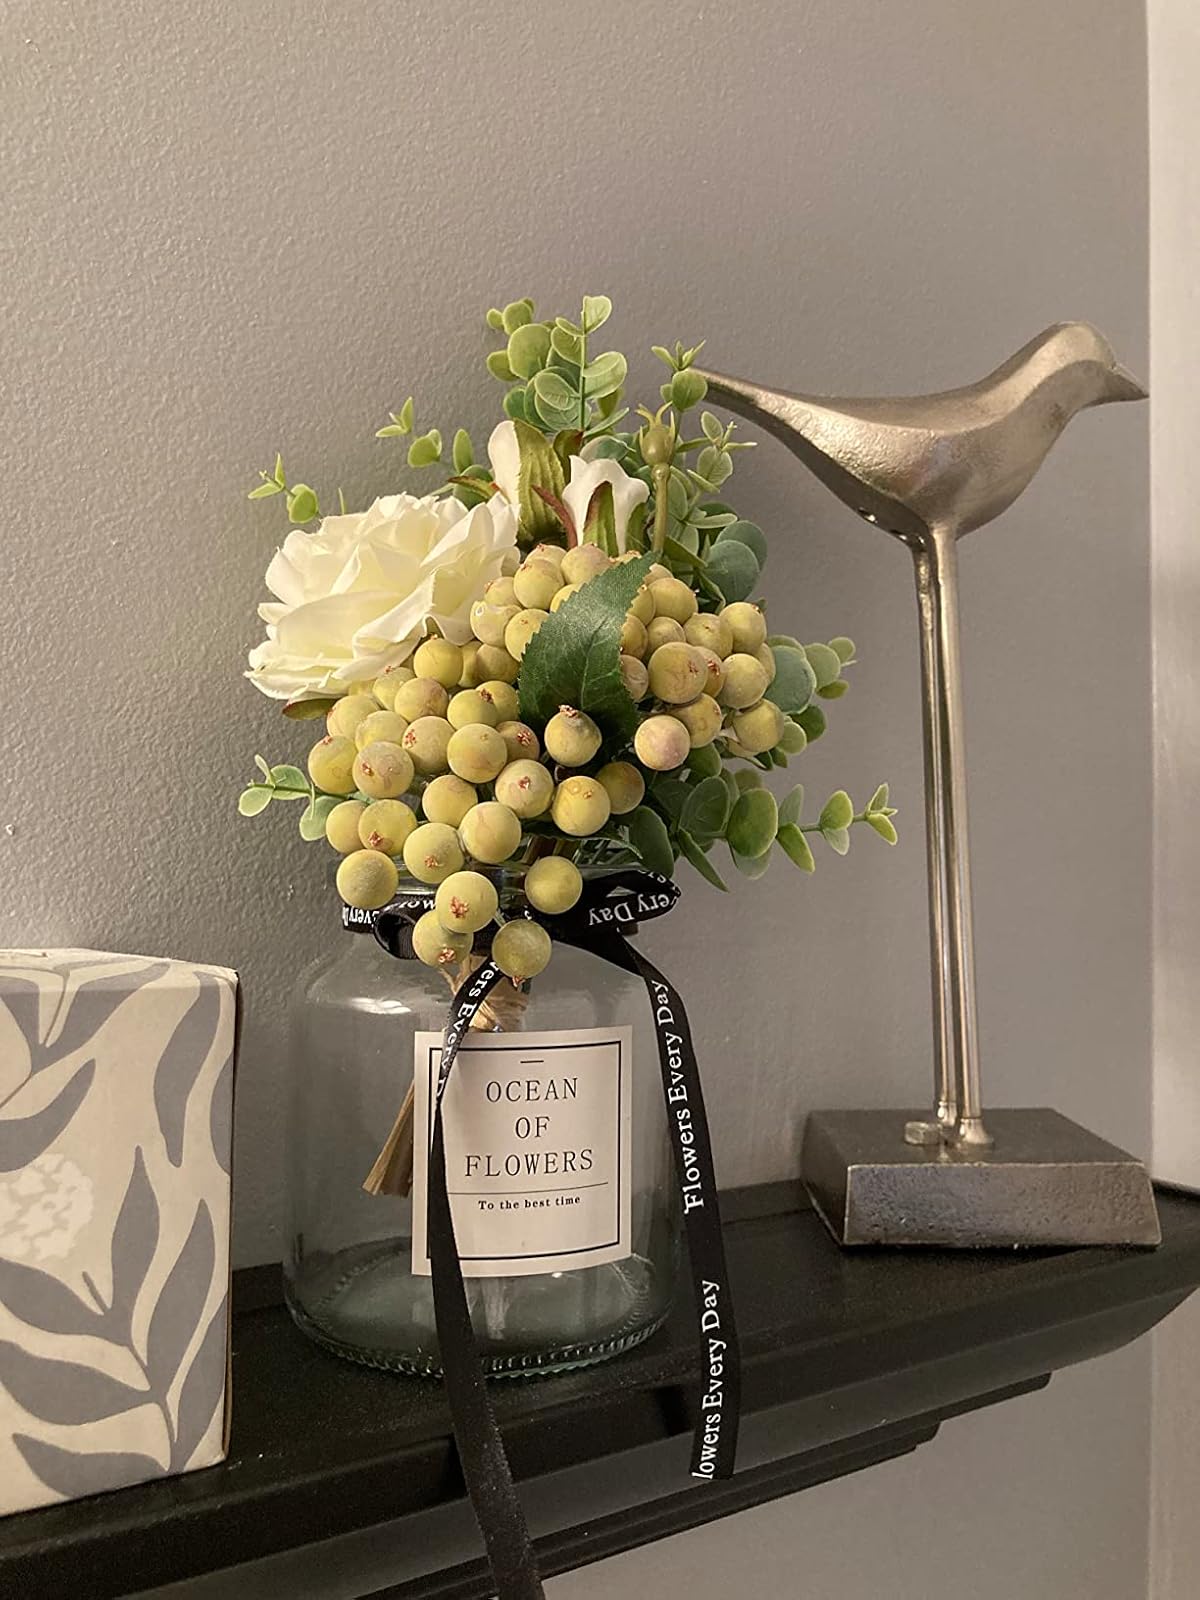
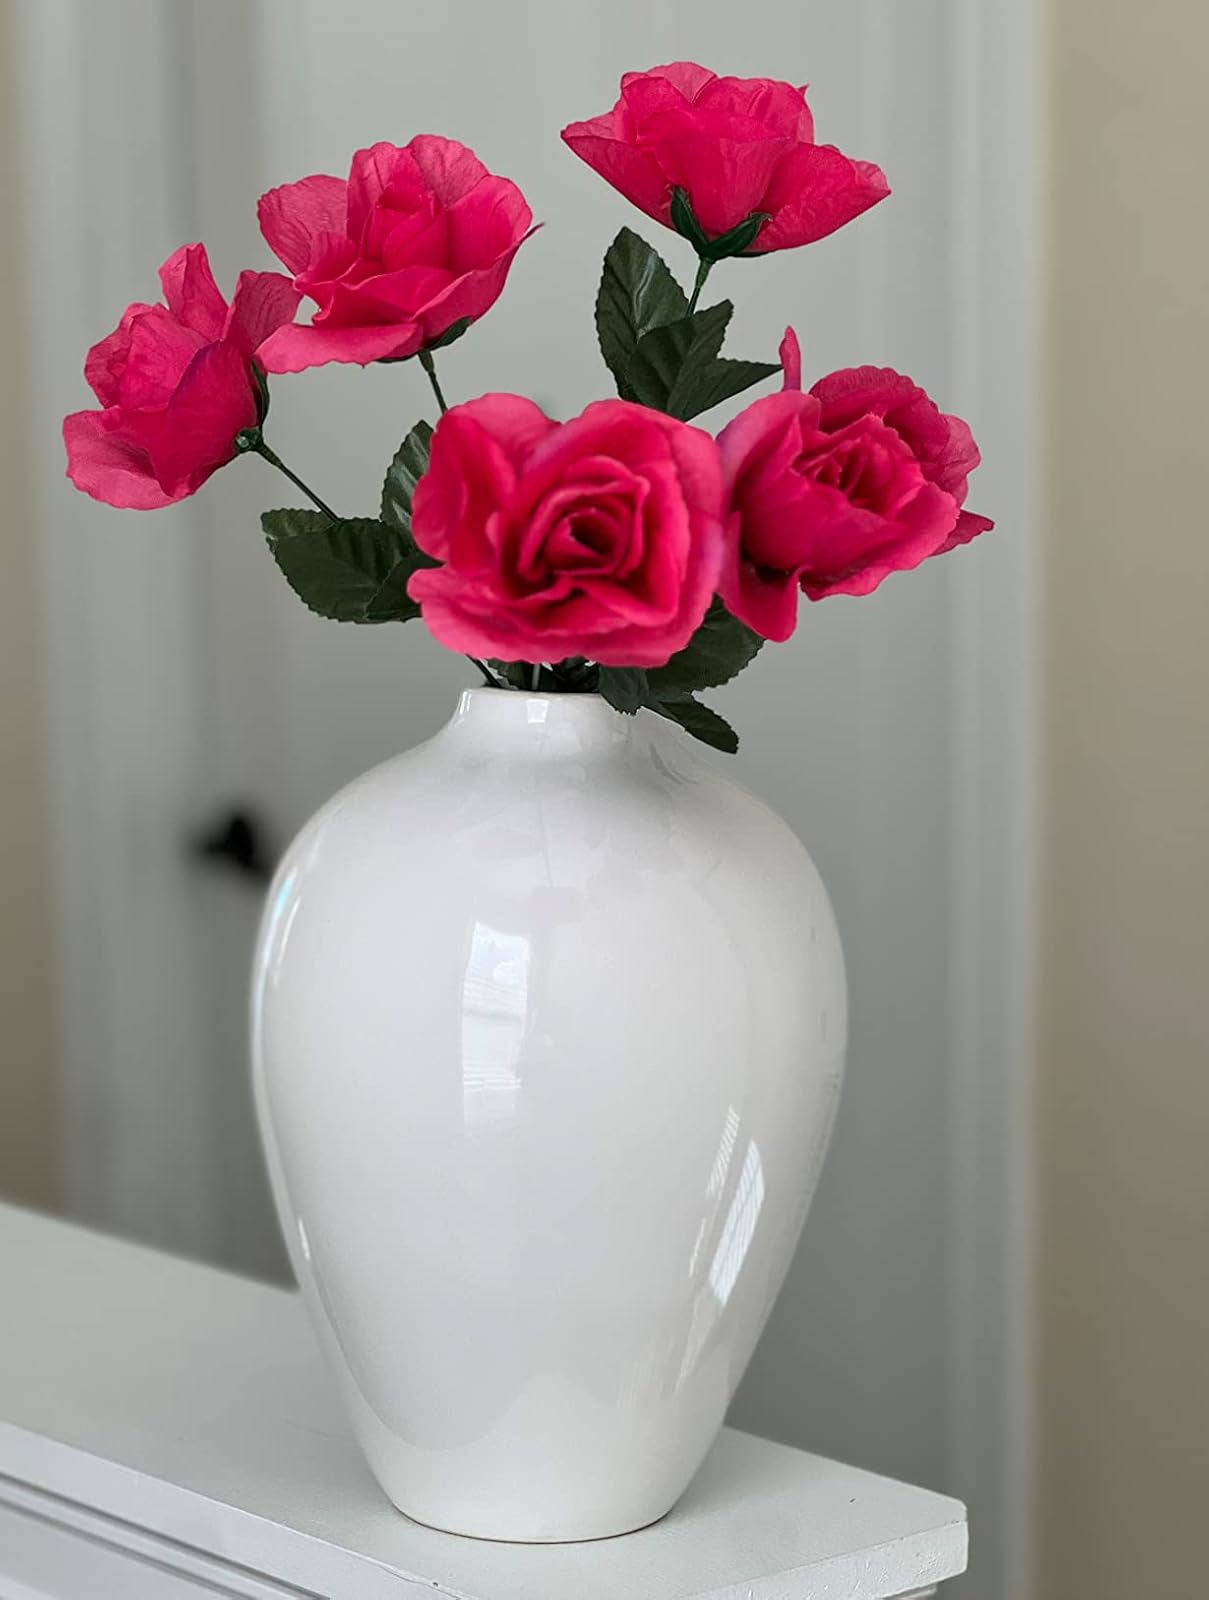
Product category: vase
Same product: no